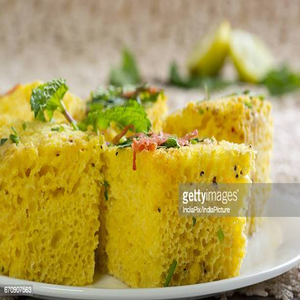
Dish: dhokla